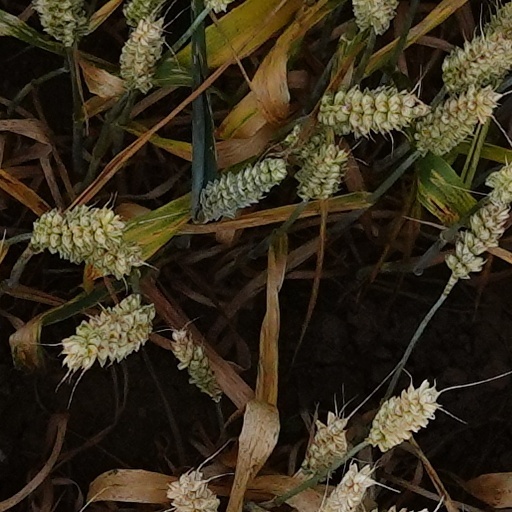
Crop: wheat